List of birds of the Northern Territory

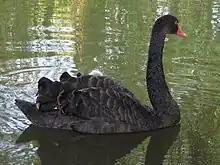
Black swan

The family Anatidae includes the ducks and most duck-like waterfowl, such as geese and swans. These are adapted for an aquatic existence, with webbed feet, bills that are flattened to a greater or lesser extent, and feathers that are excellent at shedding water due to special oils.